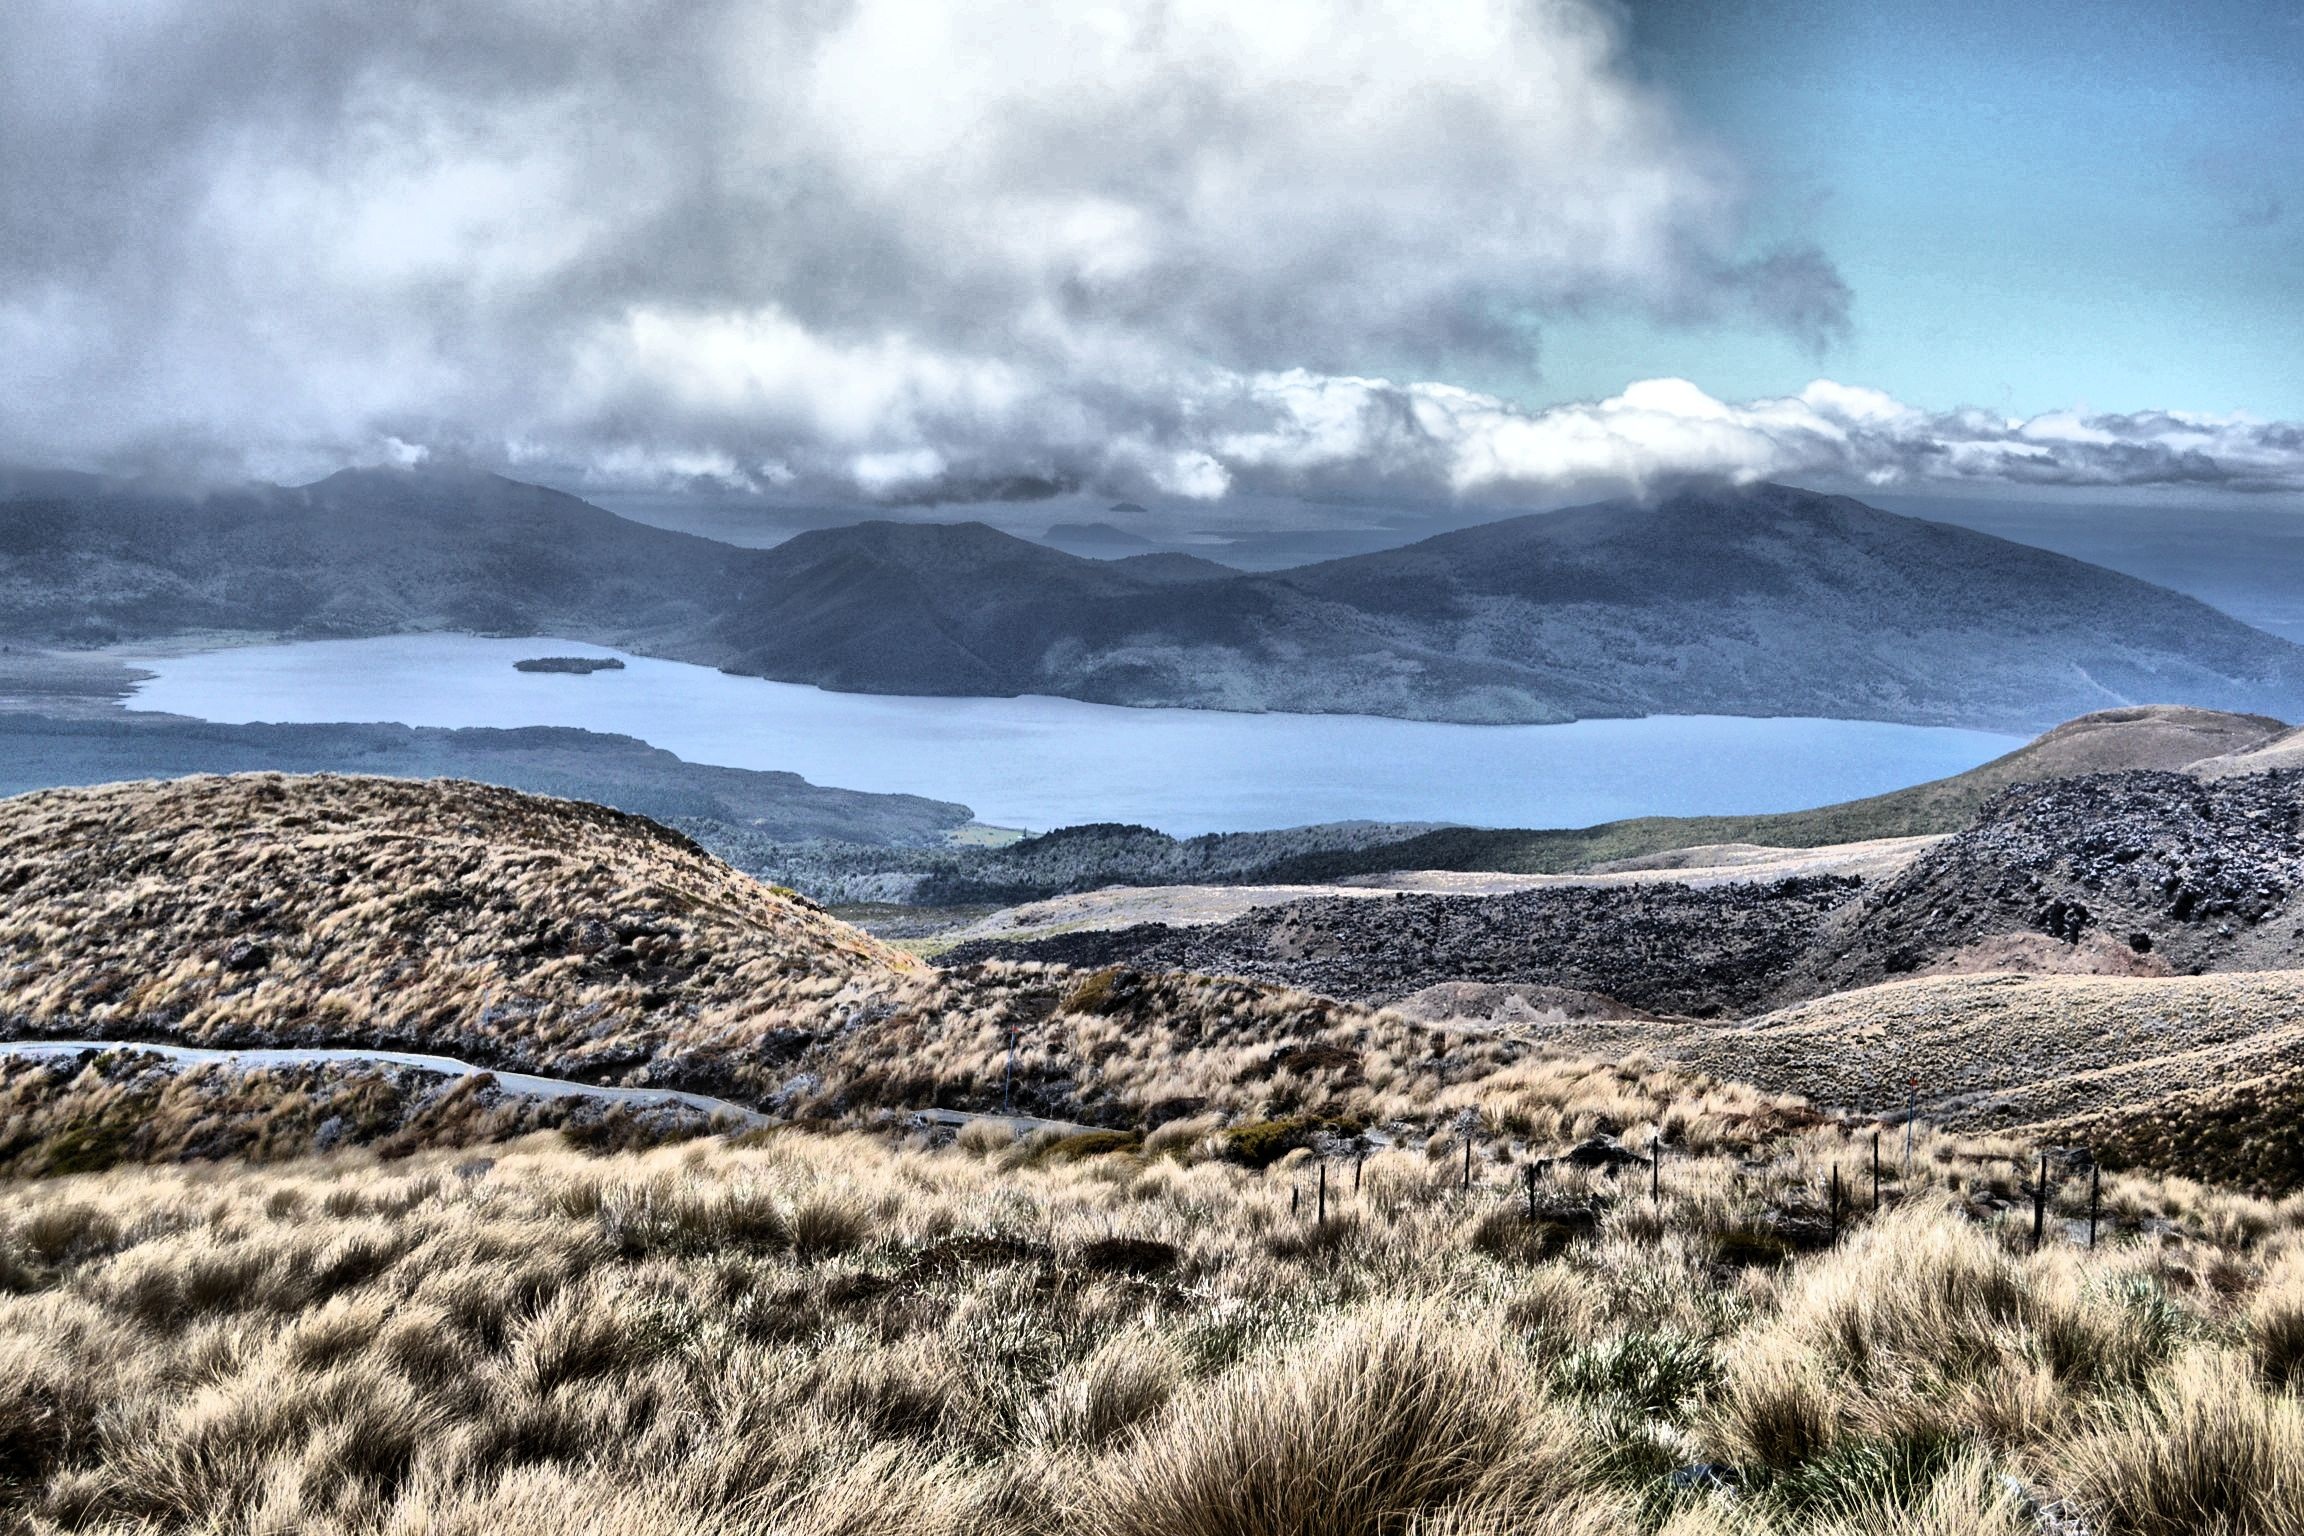
landscape, sea, coast, nature, rock, horizon, wilderness, mountain, snow, cloud, shore, wave, lake, hike, weather, mount, new zealand, plateau, fell, loch, tundra, landform, north island, tongariro, natural environment, geographical feature, atmospheric phenomenon